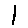
Label: 1